List of awards and nominations received by Alka Yagnik

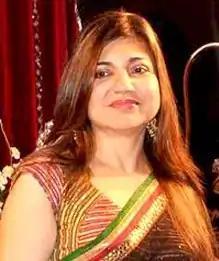

Alka Yagnik (born 20 March 1966 in Kolkata, West Bengal, India) is an Indian singer who is ranked among the best Hindi playback singers of all time. She is a seven-time winner of the Filmfare Award for Best Female Playback Singer, a record tied with Asha Bhosle, and has done playback singing for over 1000 Indian films. She has sung more than 20,000 songs in various Indian languages.